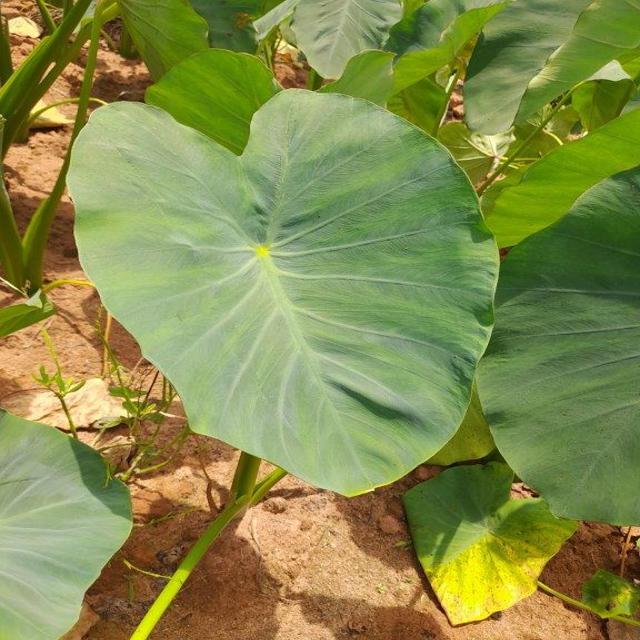
Label: Healthy